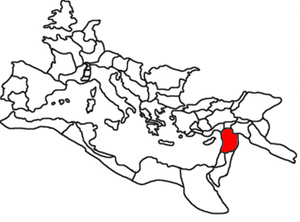
Syria
Syria i rødt
Syria var en romersk provins annekteret i 64 f.Kr. af Pompejus som en konsekvens af hans militære tilstedeværelse efter den tredje mithridatiske krig. Det forblev under romersk, og derefter byzantinsk, styre i syv århundreder indtil 637, hvor det faldt til Rashidun-kalifatet.